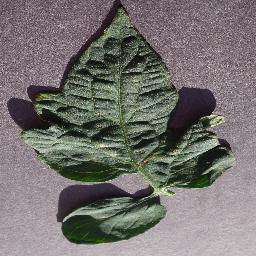
Label: Tomato___Target_Spot